Armoured trains of Poland

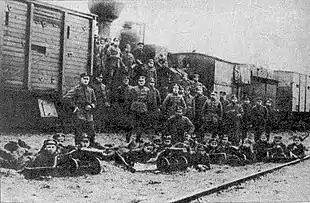
The crew of armored train "Odsiecz" in 1919, during the Polish-Soviet War

The first use of armored trains by Polish forces dates to late in World War I and the Russian Civil War period (1918–19), when Polish Armed Forces in the East (Polish I Corps in Russia and other units) operated seven different armored trains (six improvised and one captured).